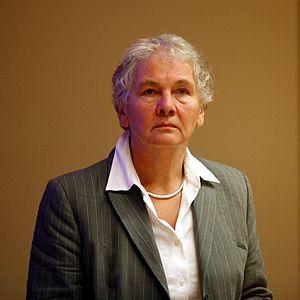
L'Université de Bâle est une université suisse fondée en 1460. Elle est de ce fait la plus ancienne université de Suisse.